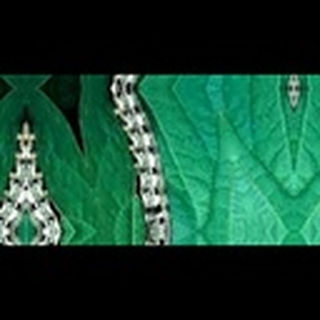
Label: cotton_army_worm